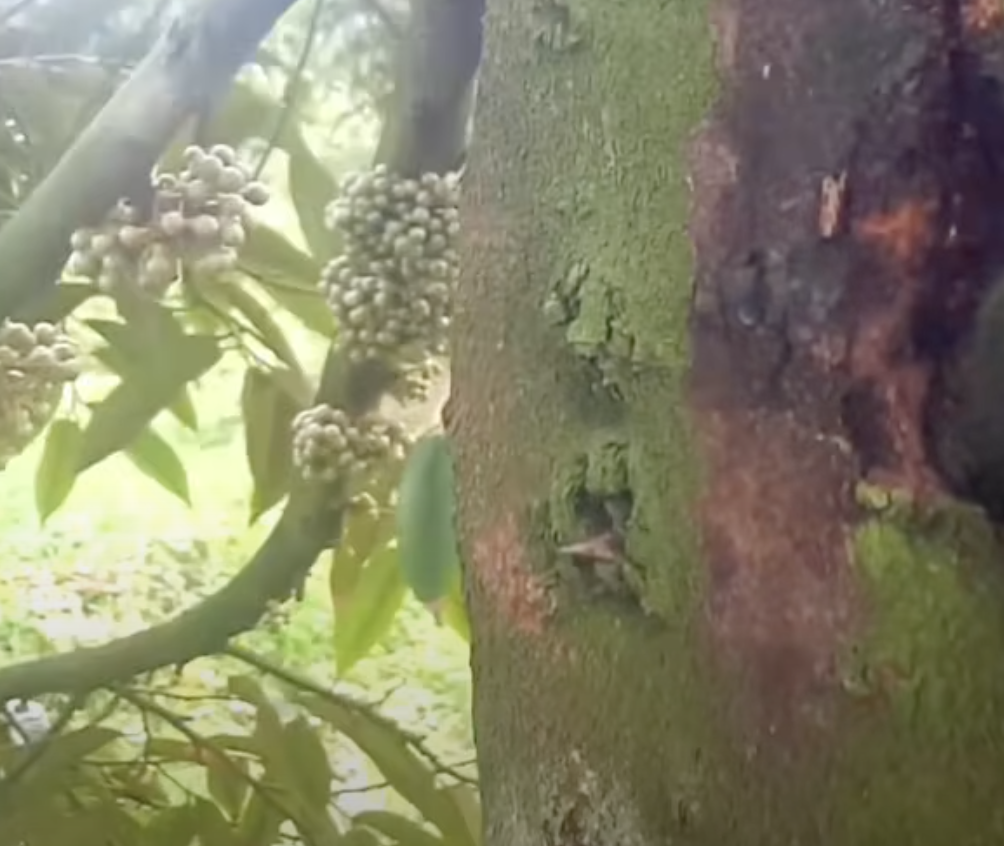
Label: stem_cracking_ gummosis